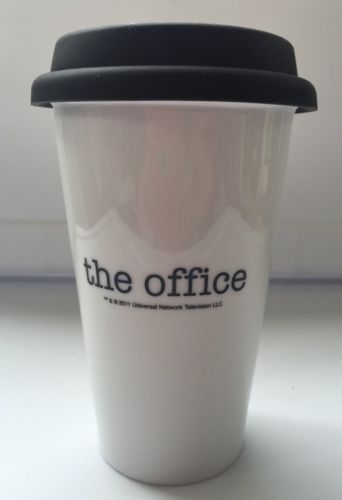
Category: mug